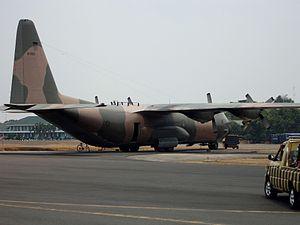
L'aéroport Halim Perdanakusuma, situé à 5 km au sud-est de Jakarta, est l'ancien aéroport international de Jakarta, la capitale de l'Indonésie. Avec 5,6 millions de passagers en 2016, il est devenu le 9ᵉ aéroport indonésien.